Stamp Act 1765

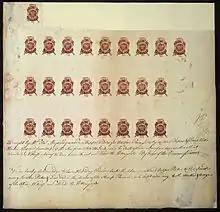
A proof sheet of one penny stamps submitted for approval to the Commissioners of Stamps by their engraver on May 10, 1765

The act was passed by the British Parliament on 22 March 1765 with an effective date of 1 November 1765. It passed 205–49 in the House of Commons and unanimously in the House of Lords. Historians Edmund and Helen Morgan describe the specifics of the tax: